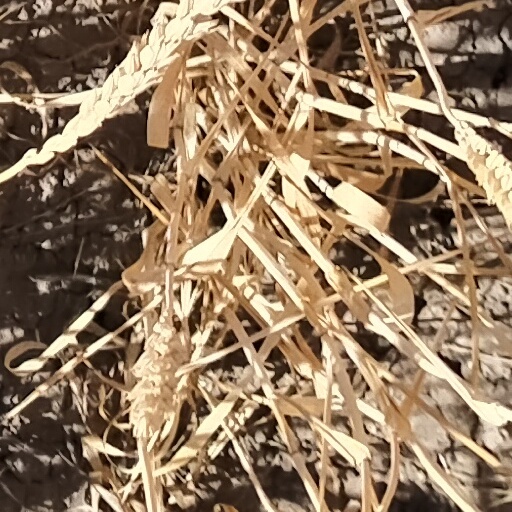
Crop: wheat